Dheena

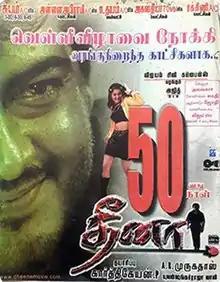
Film poster

Dheena is a 2001 Indian Tamil-language action film written and directed by AR Murugadoss in his directorial debut. The film stars Ajith Kumar and Suresh Gopi in the lead roles along with Laila as the female lead. Gopi made his Tamil debut with this film. The music and background score is composed by Yuvan Shankar Raja and cinematography by K. Aravind.